Tantramar Marshes

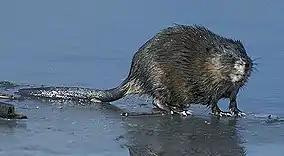
Muskrat. Visually similar to a beaver, but slightly smaller and with a rounder, longer tail.

The Tantramar Marshes, also known as the Tintamarre National Wildlife Area, is a tidal saltmarsh around the Bay of Fundy on the Isthmus of Chignecto. The area borders between Route 940, Route 16 and Route 2 near Sackville, New Brunswick. The government of Canada proposed the boundaries of the Tantramar Marshes in 1966 and was declared a National Wildlife Area in 1978.